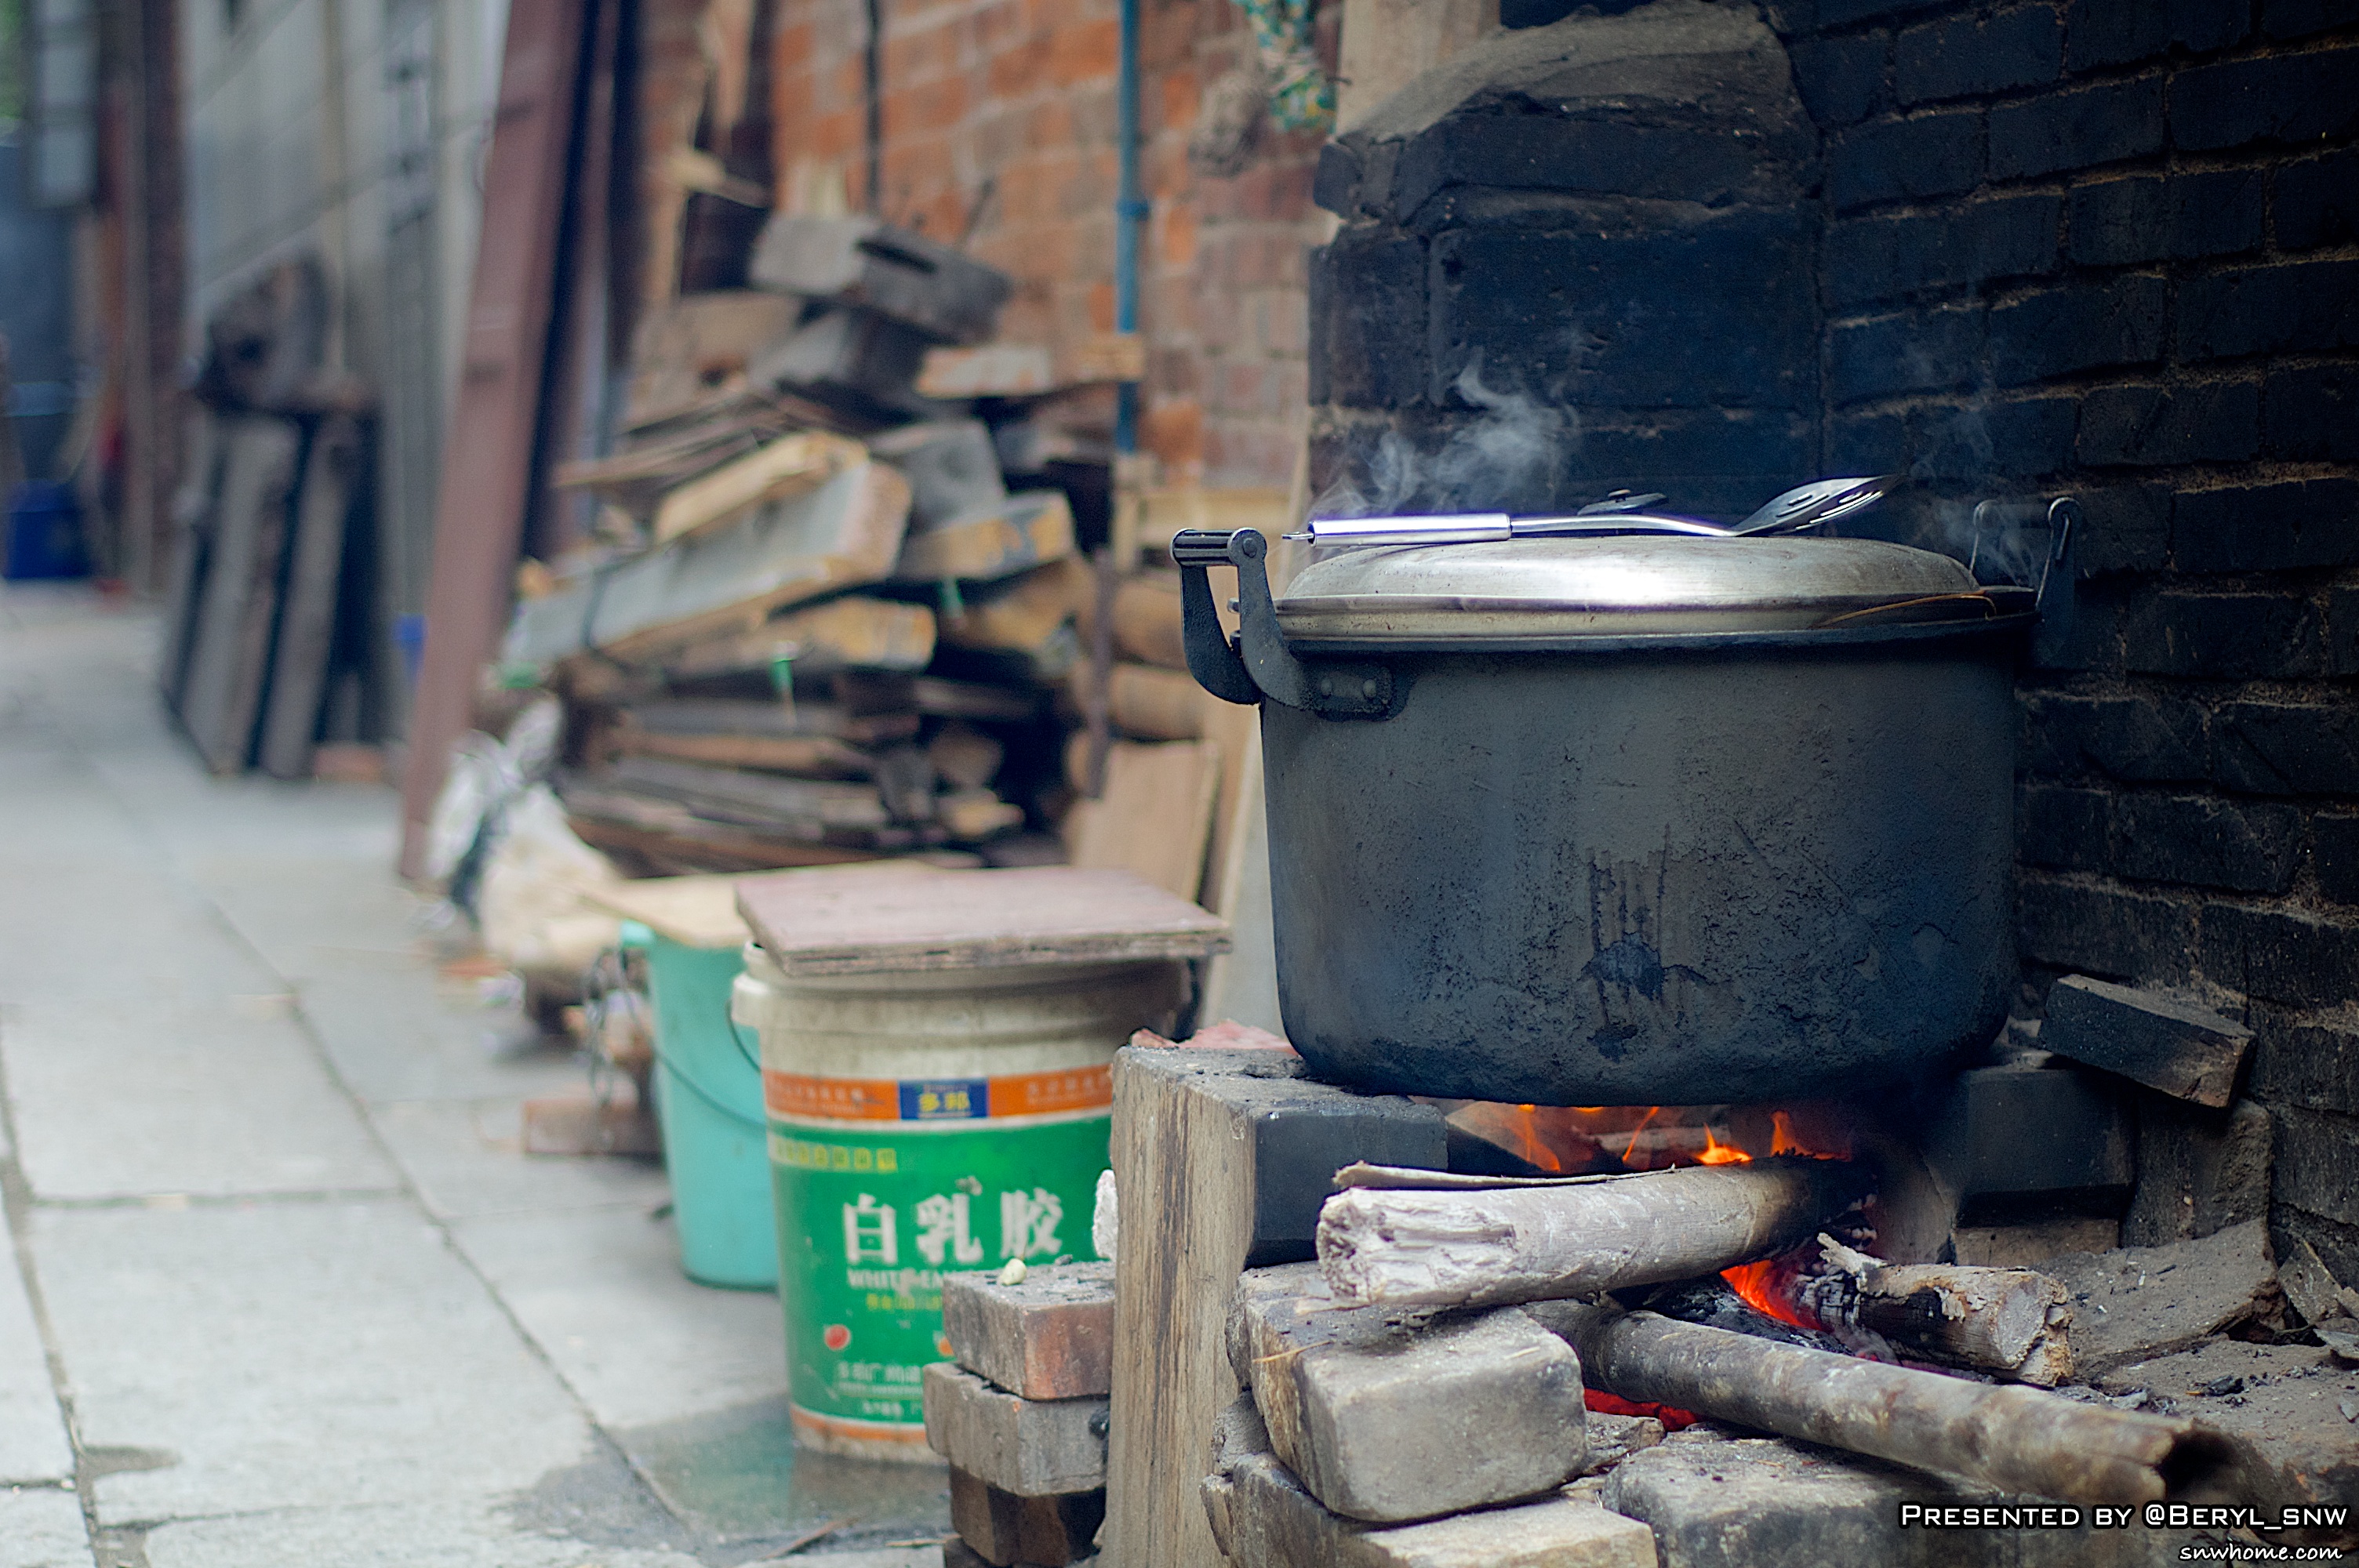
creative, wood, village, chinese, student, nikon, university, waste, collage, canton, school, china, d70, daily, gdut, urban area, man made object